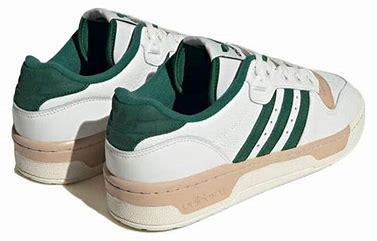
Brand: adidas
Model: Rivalry Skate